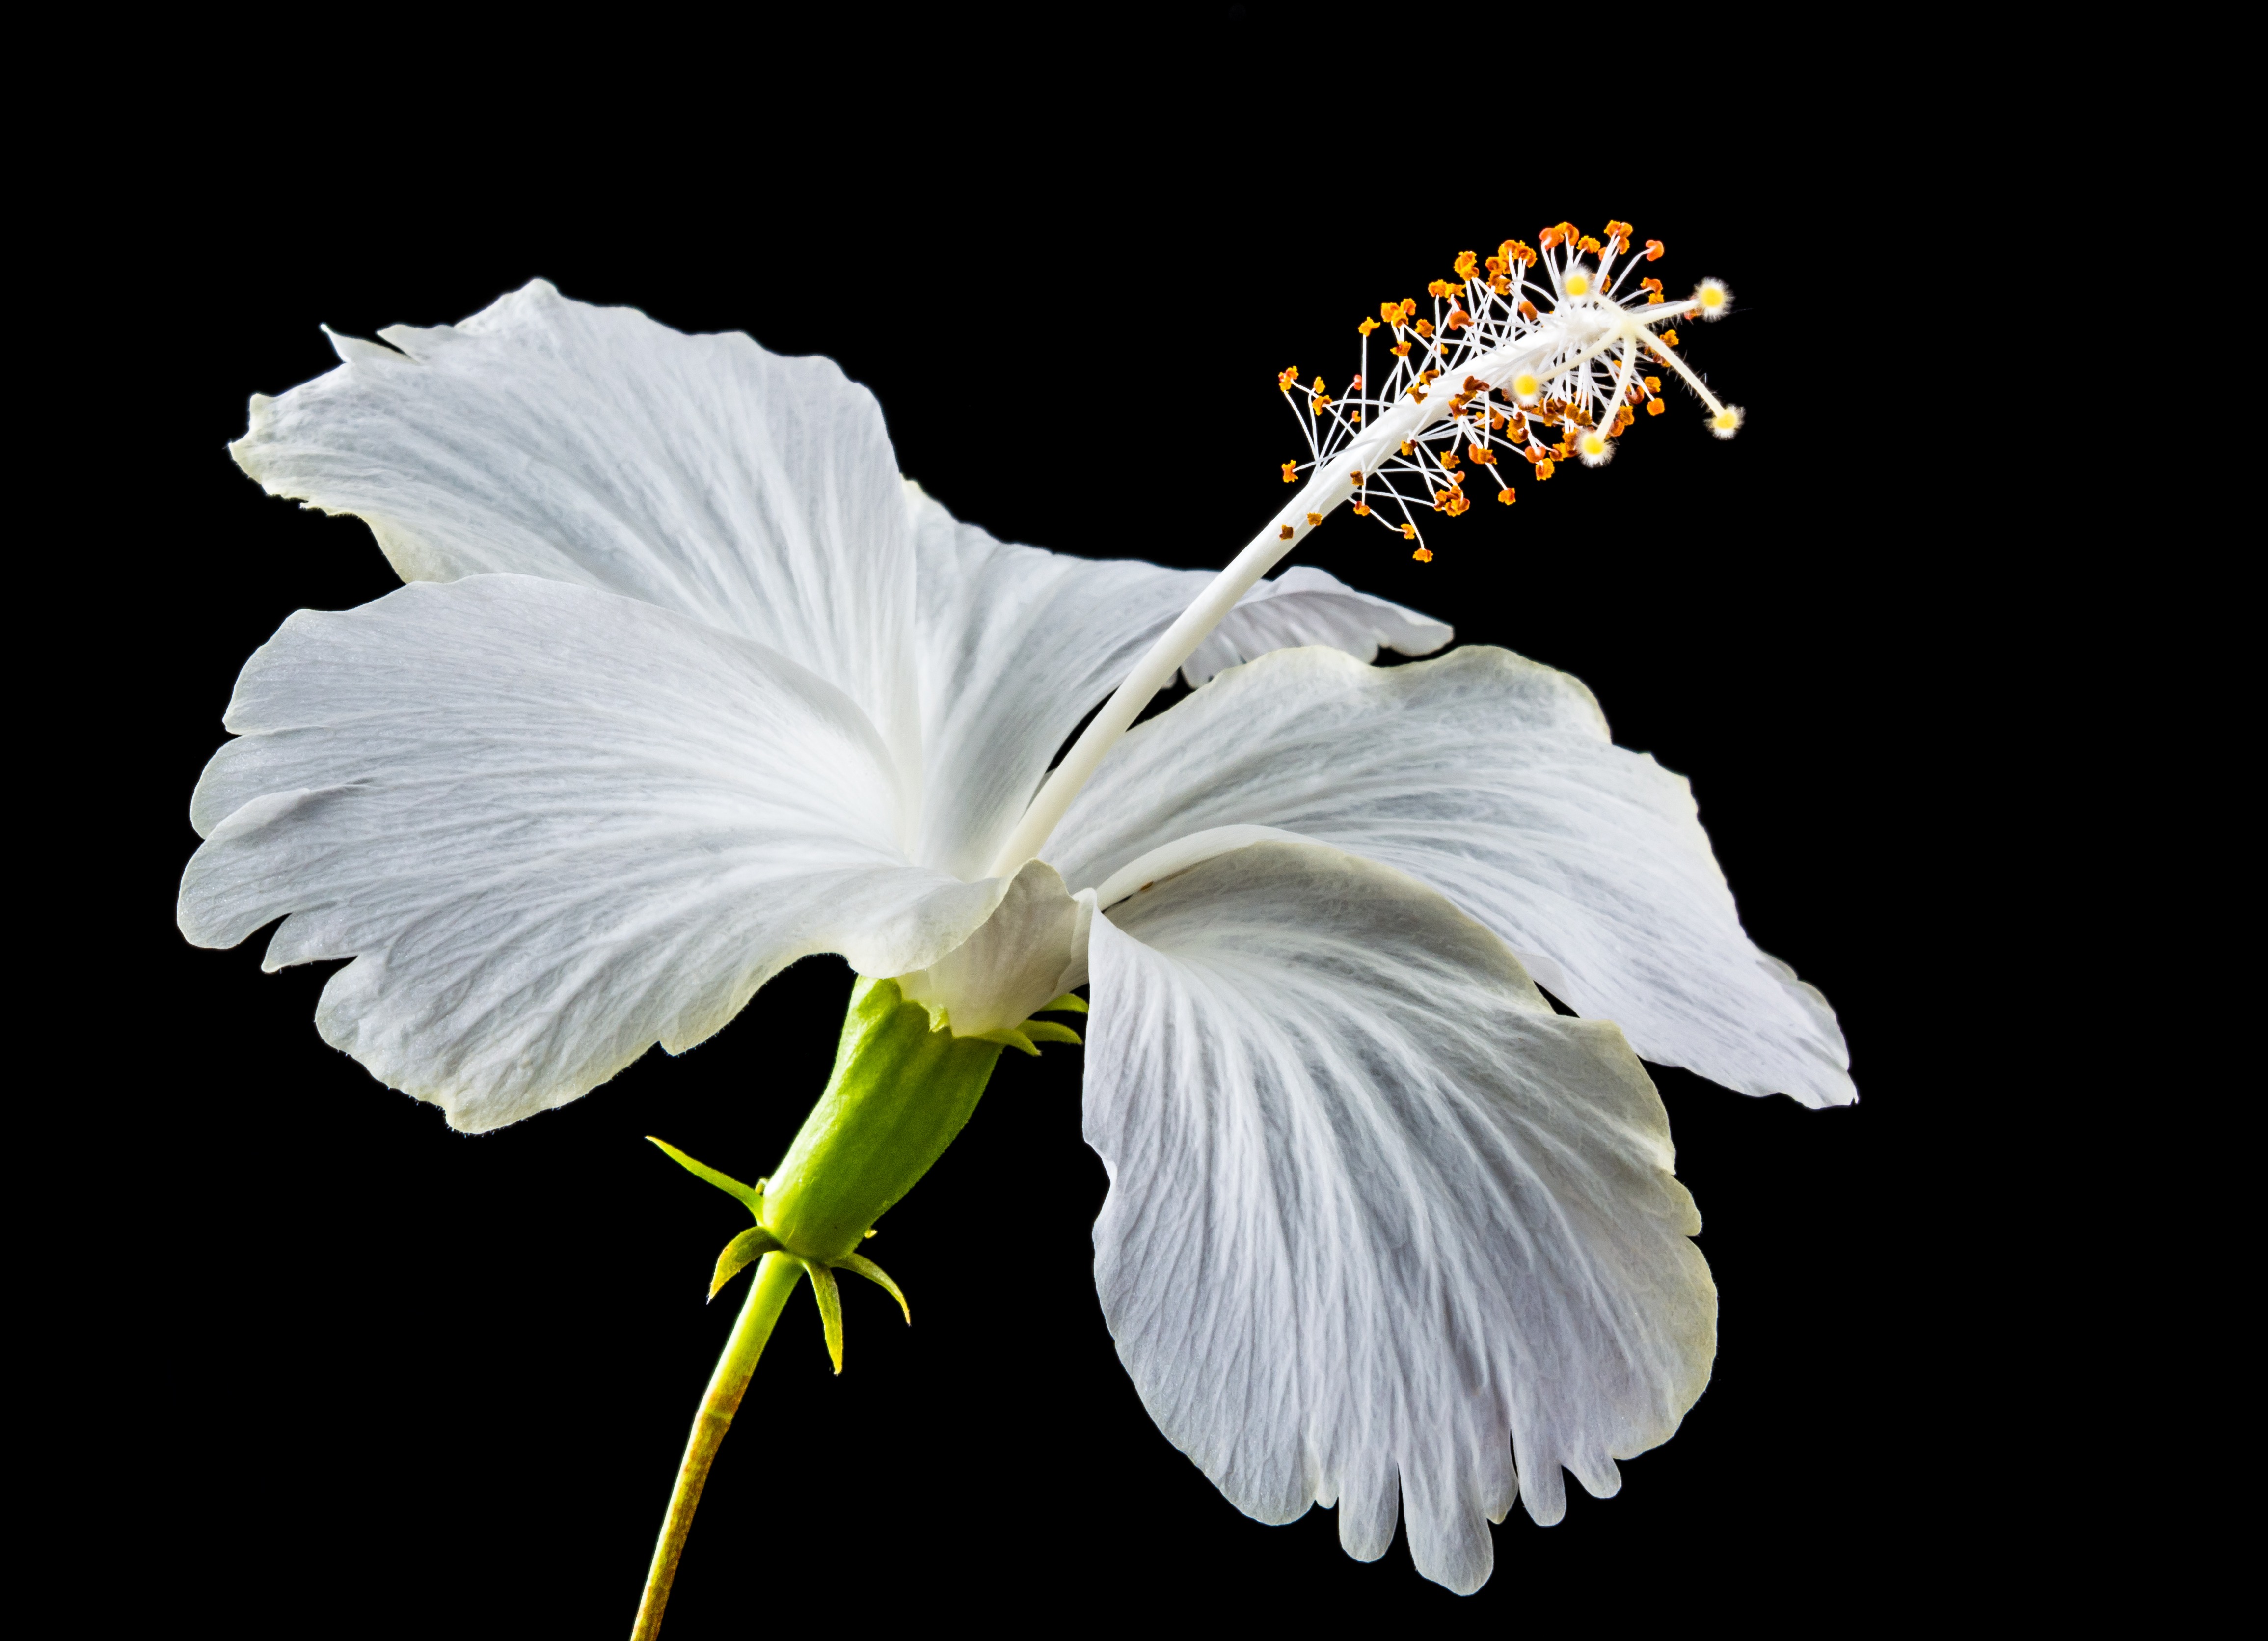
blossom, plant, white, flower, petal, bloom, flora, close up, hibiscus, malvaceae, malvales, macro photography, flowering plant, plant stem, land plant